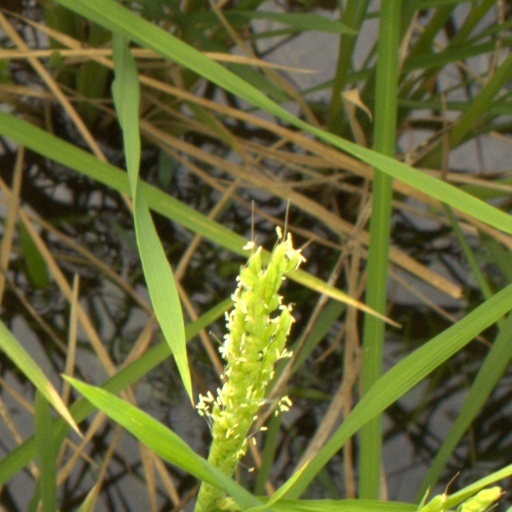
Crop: rice